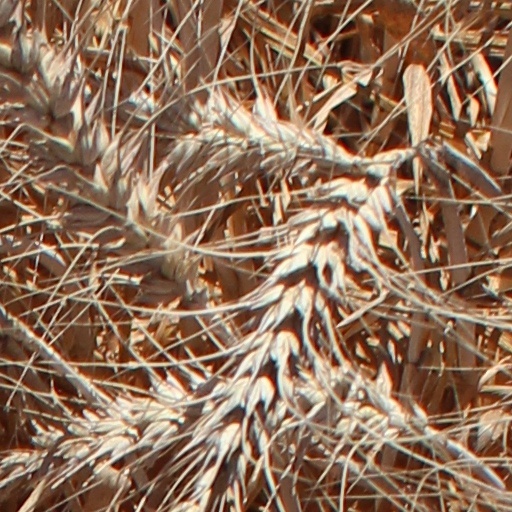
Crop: wheat